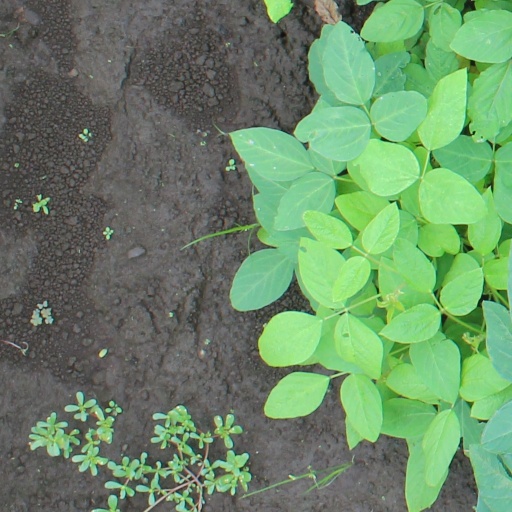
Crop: soybean